Parama (film)

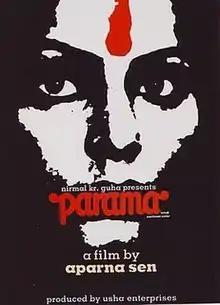
Poster of "Parama", featuring Rakhee Gulzar

Paroma (English title: The Ultimate Woman) is an Indian Bengali feature film directed by Aparna Sen. The film was released in 1985 under the banner of Usha Enterprise.